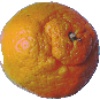
Label: Mandarine 1